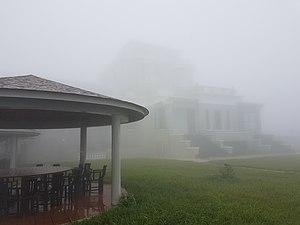
Bokor Palace Hôtel après rénovation dans le brouillard. Août 2018.
Le Bokor Palace Hôtel est le principal vestige de l'ancienne station d'altitude de Bokor, dans la province de Kampot au Cambodge. Le choix d'un emplacement à 1000 mètres d'altitude dans un lieu isolé correspondait au besoin de fournir aux colons fatigués par le climat des plaines des conditions climatiques leur évitant des rapatriements vers la métropole.